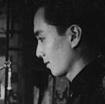
Age: 22